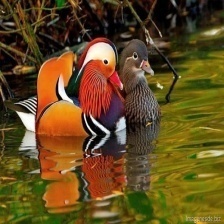
Species: MANDRIN DUCK
Scientific name: AIX GALERICULATA
ImageNet parent category: drake